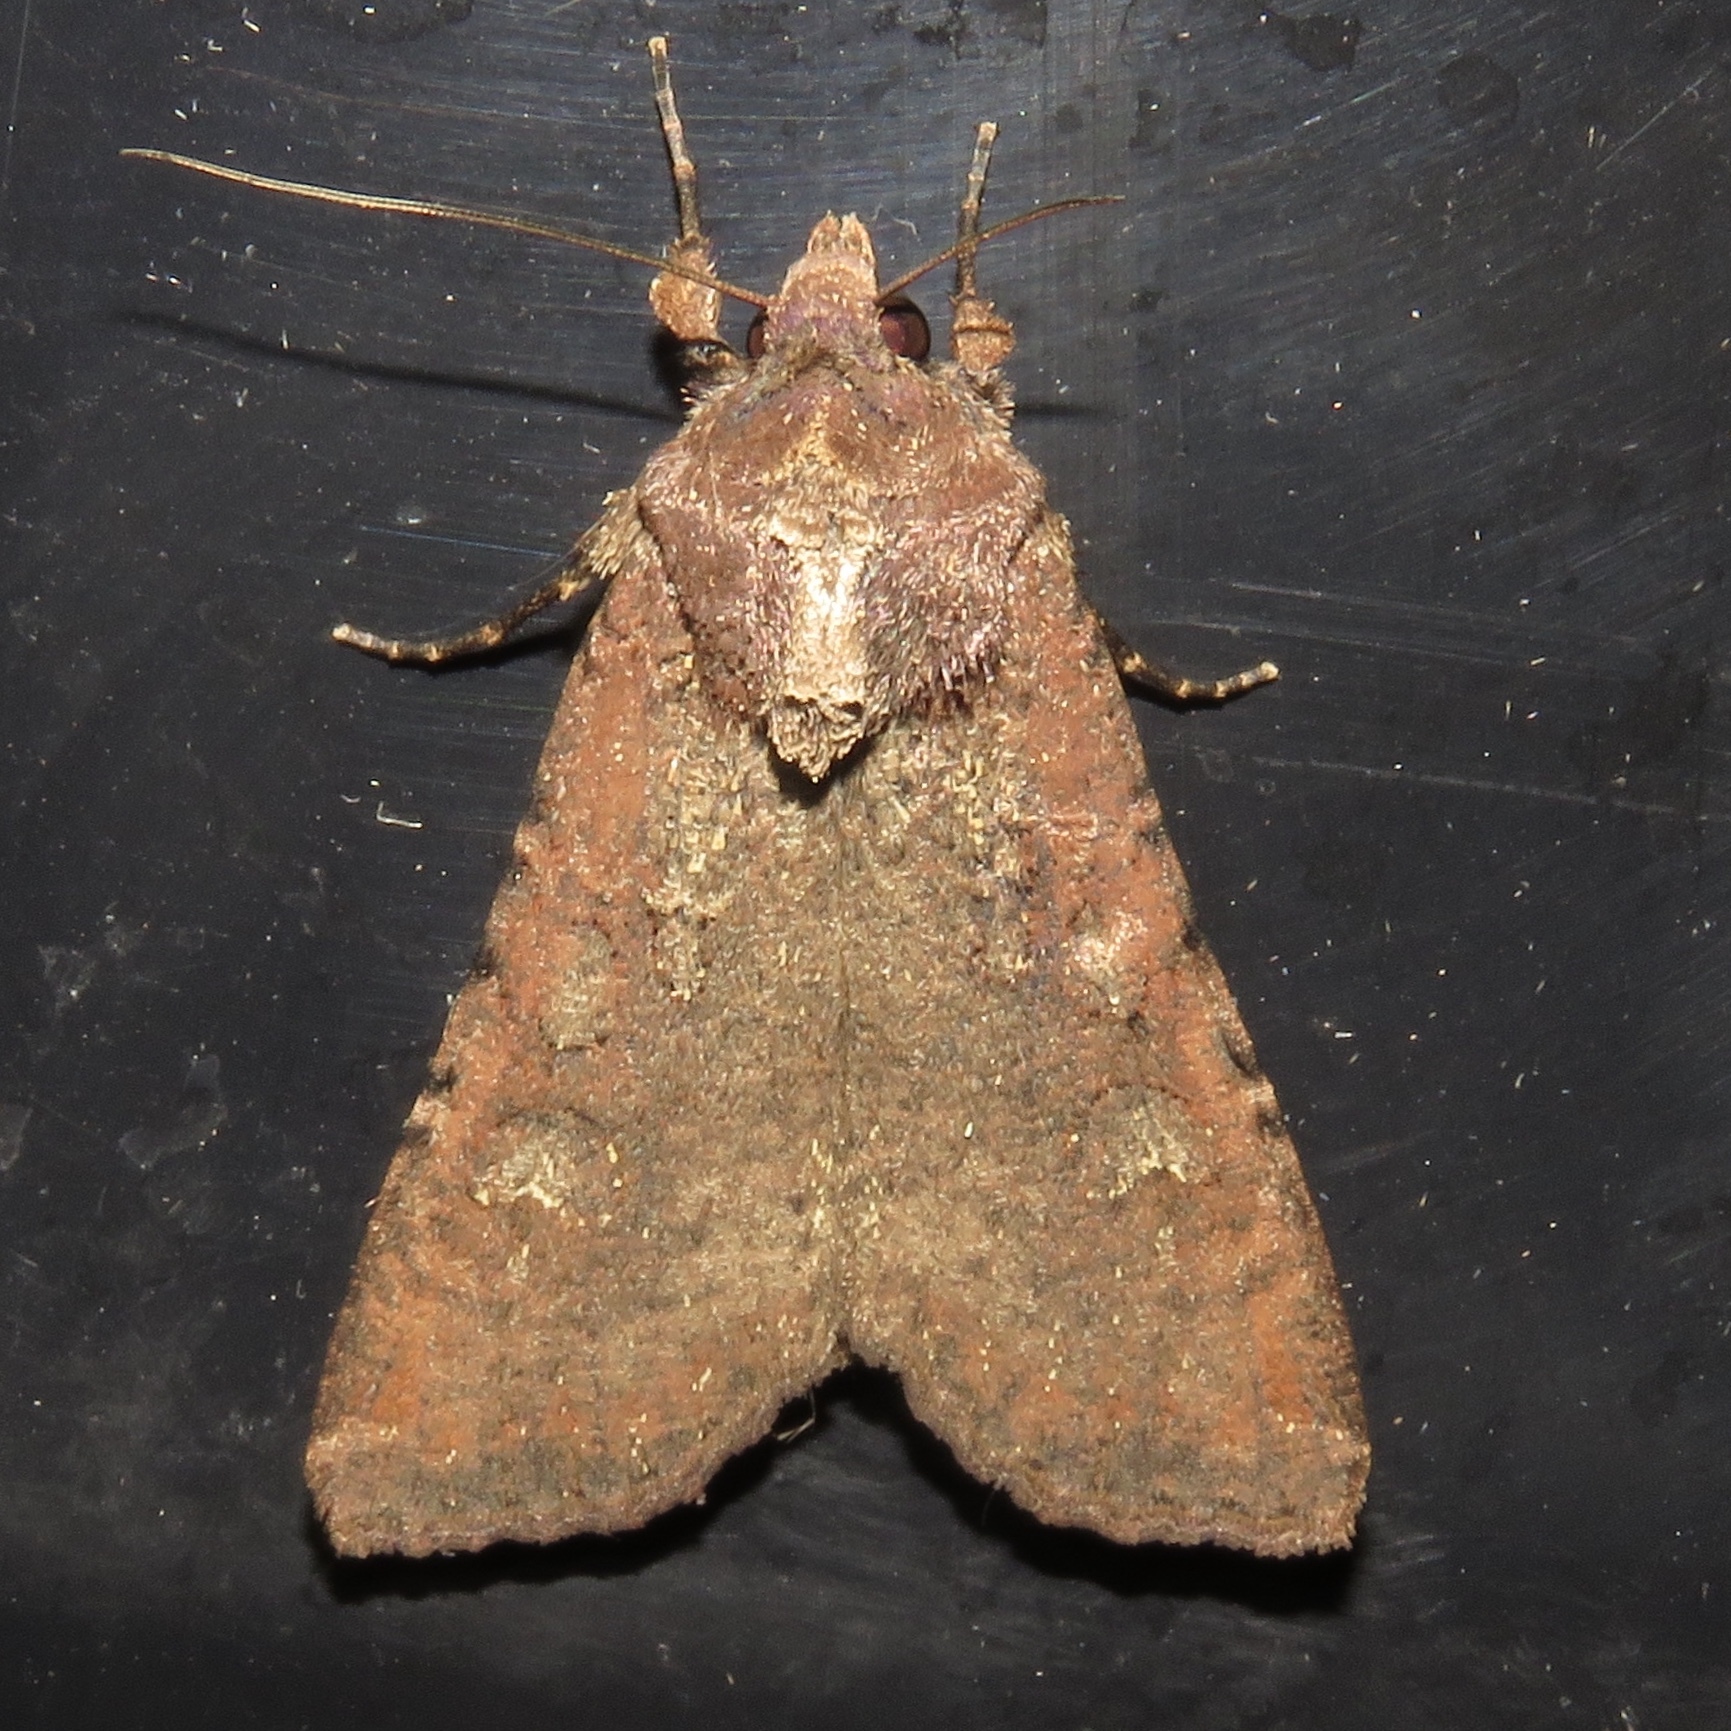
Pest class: cutworms